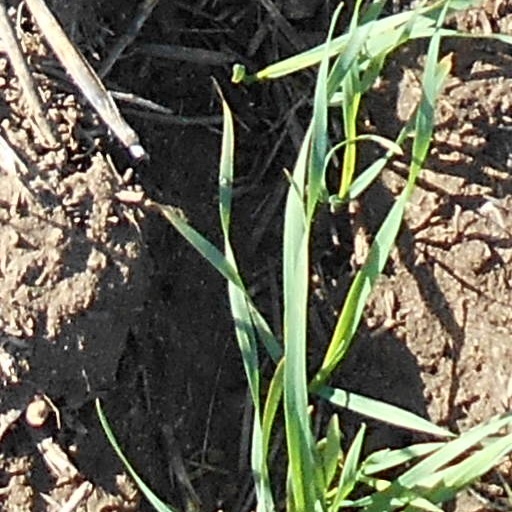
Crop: wheat